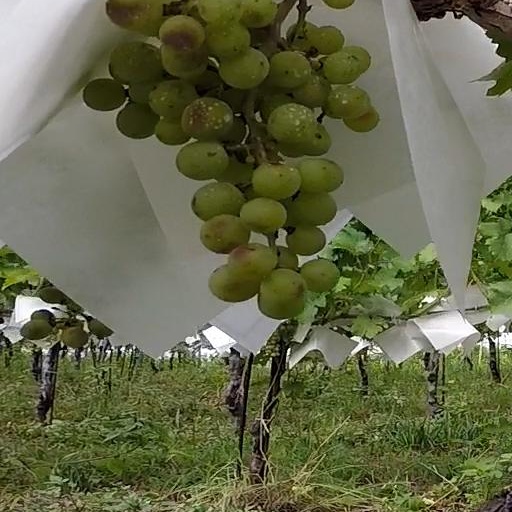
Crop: grape